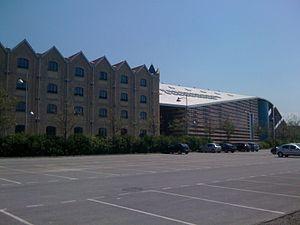
Université du Littoral à Dunkerque
Dunkerque est une commune française, sous-préfecture du département du Nord.